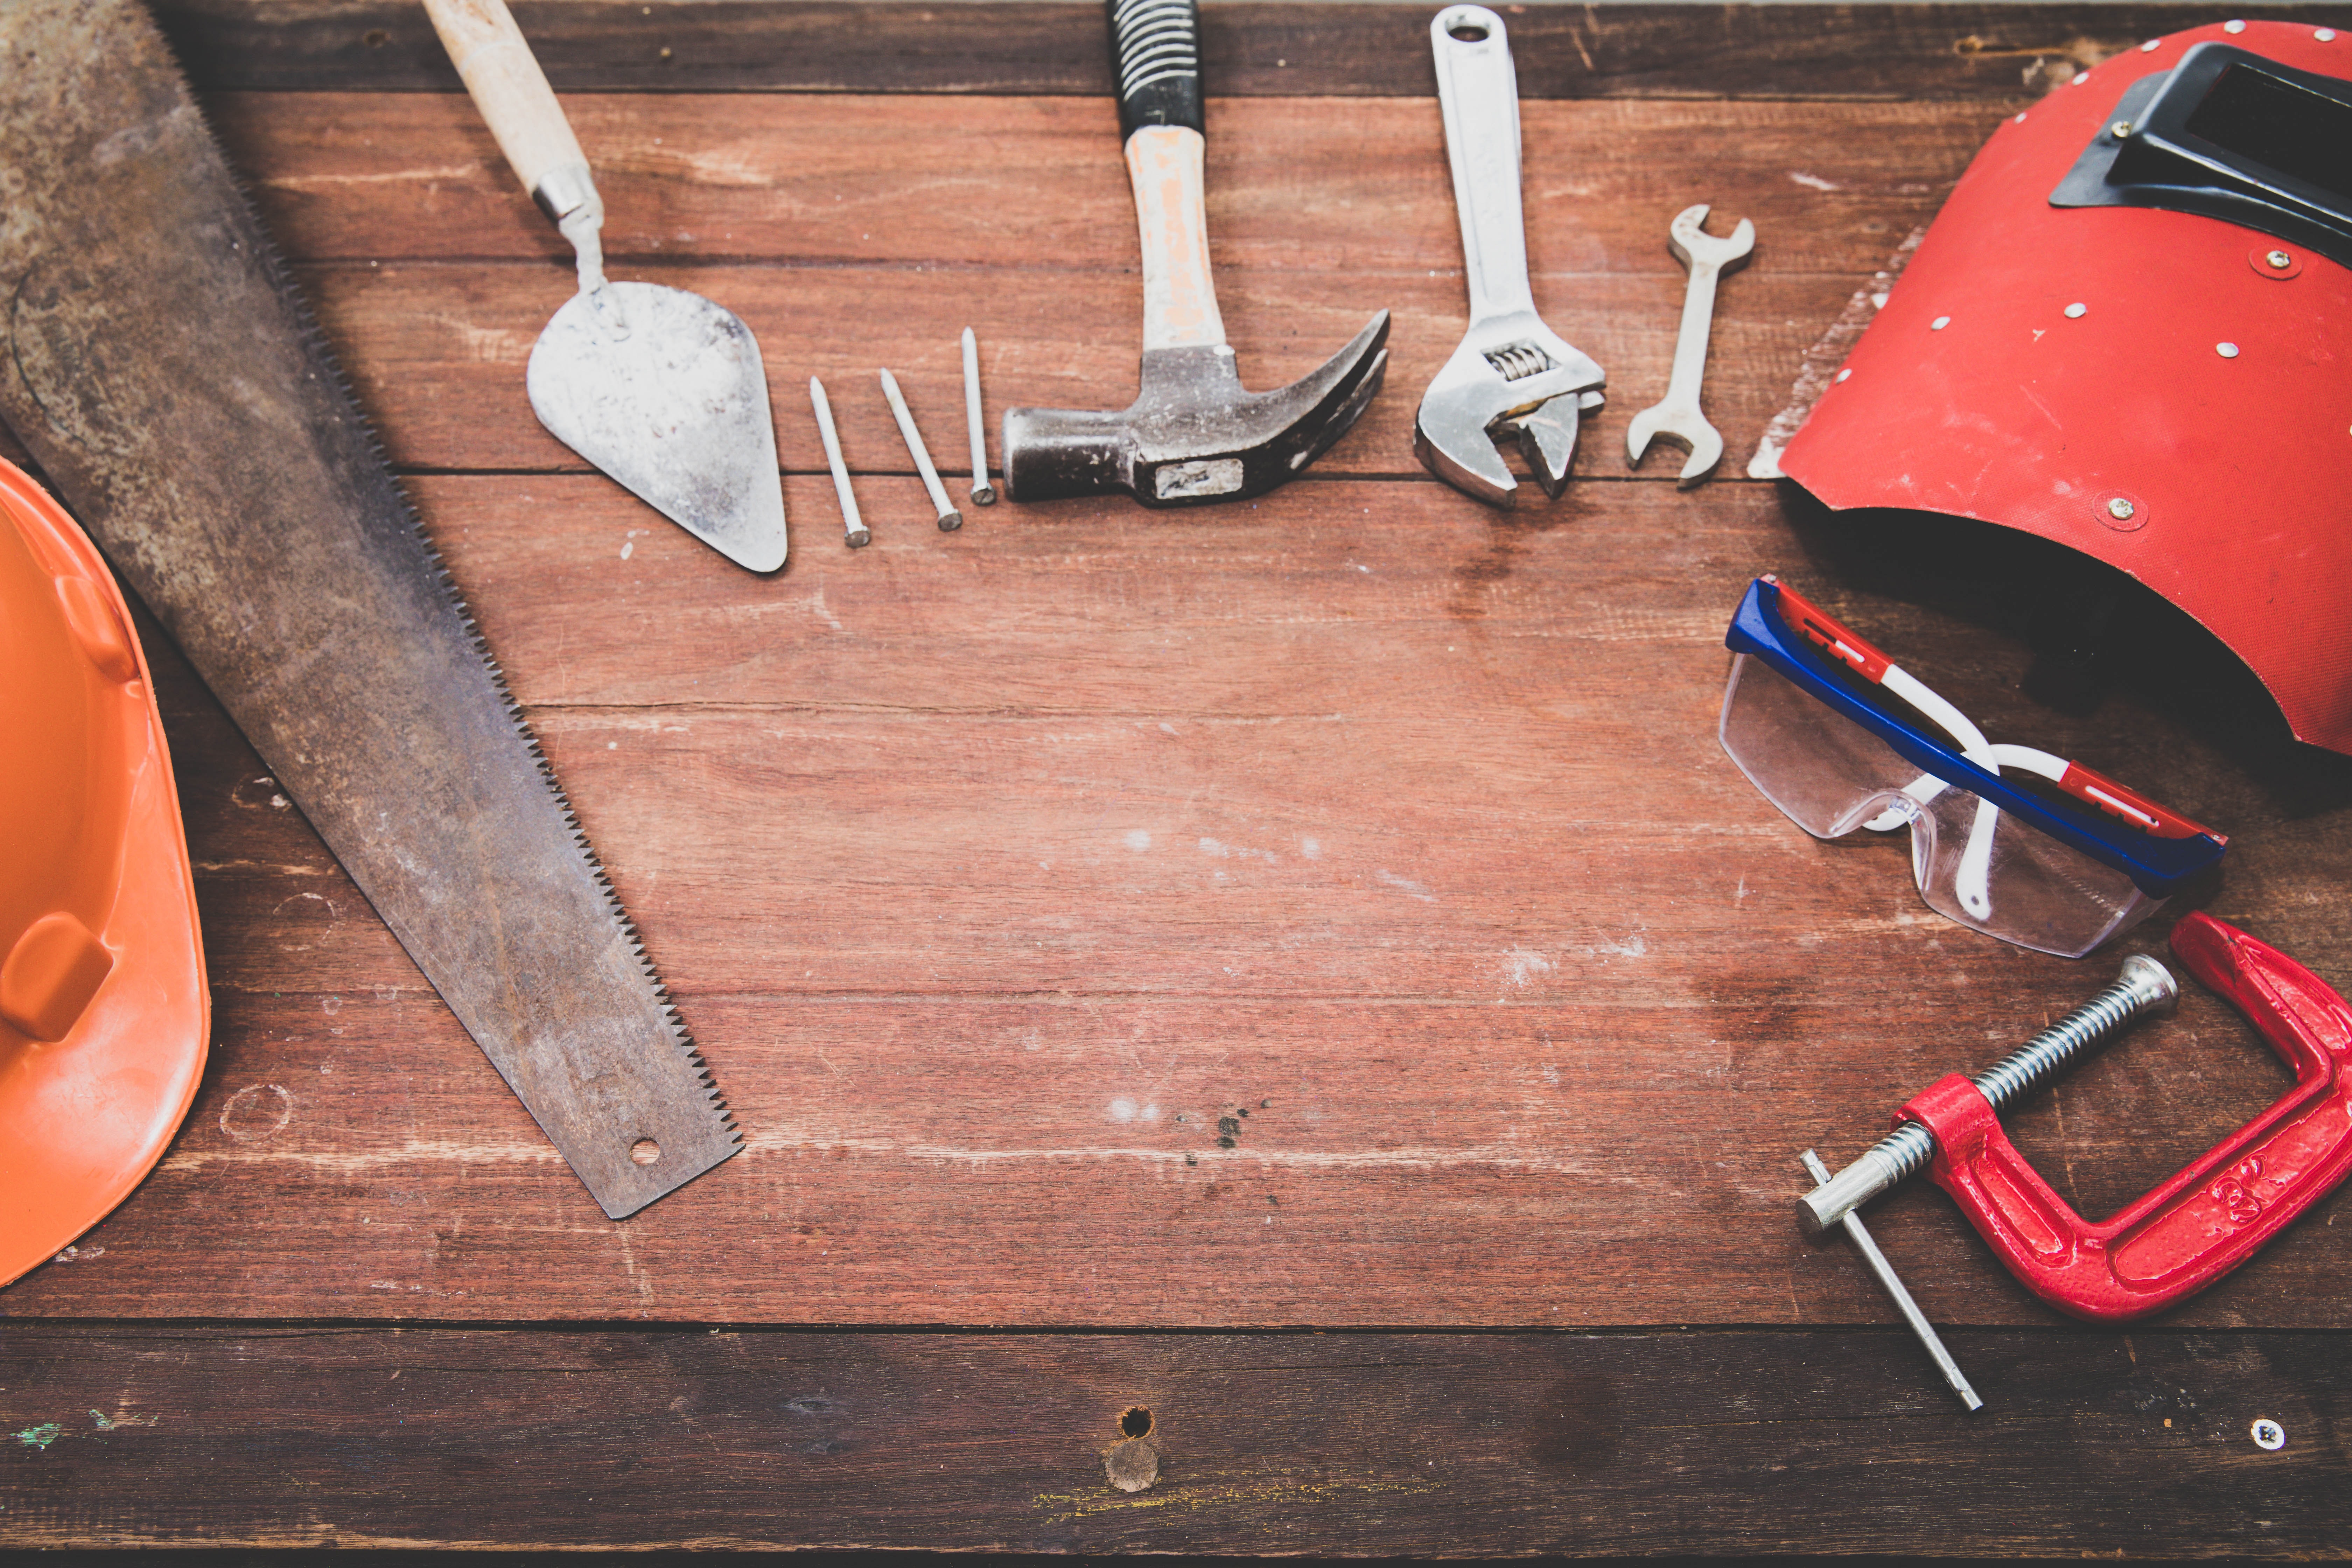
floor, Metalworking hand tool, flooring, tool, garden tool